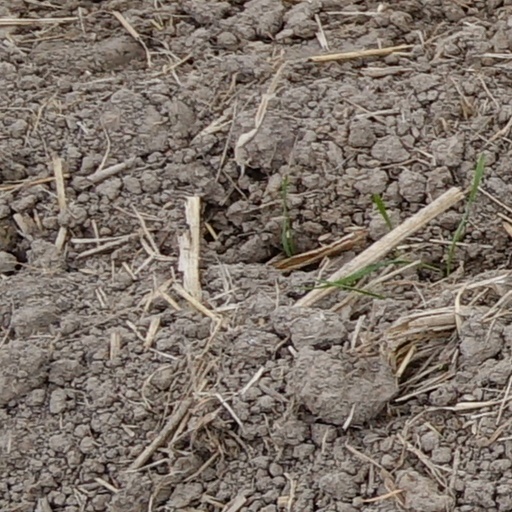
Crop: wheat